Women in Kyrgyzstan

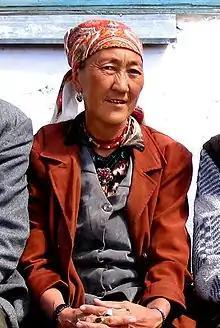
Kyrgyz woman

Women in Kyrgyzstan traditionally had assigned roles, although only the religious elite sequestered women as was done in other Muslim societies. Rural inhabitants continue the traditional Siberian tribal practice of bride kidnapping (abducting women and girls for forced marriage). Bride kidnapping, known as "ala kachuu" (to take and flee), girls as young as 12 years old are kidnapped for forced marriage, by being captured and carried away by groups of men or even relatives who, through violence or deception, take the girl to the abductor's family who forces and coerces the young woman to accept the illegal marriage. In most cases, the young woman is raped immediately in the name of marriage.